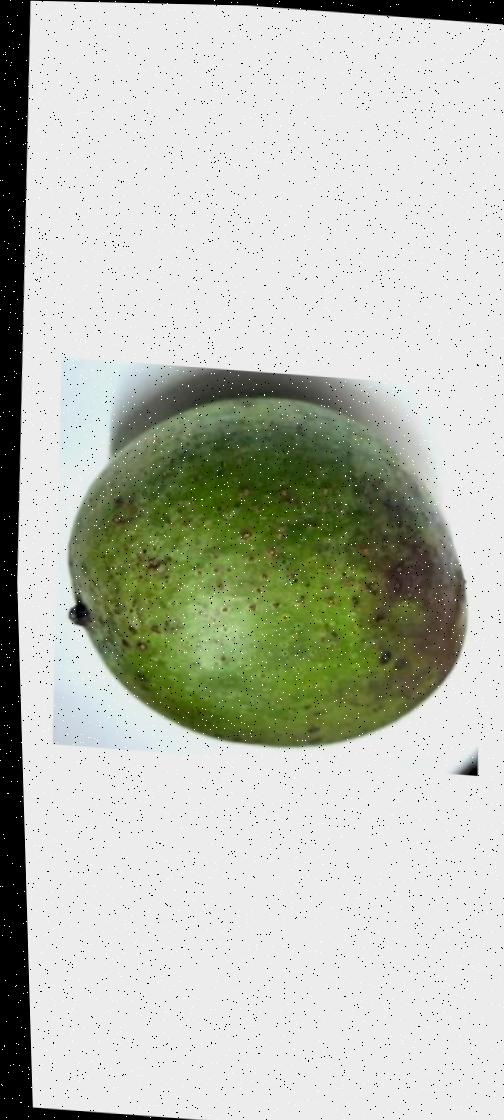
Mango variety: Ashshina Zhinuk